Pakistani architecture

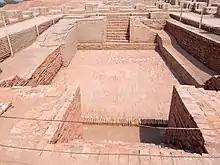
View of Mohenjo Daro towards the Great Bath.

Little is known about this civilization, often called Harappan, partly because it disappeared about 1700 BC for reasons unknown, its language remains undeciphered, its existence was revealed only in the 1920s, and excavations have been limited. Surviving evidences indicate a sophisticated civilization. Cities like Harappa and Mohenjo-Daro (the "City of the Dead") had populations of some 35,000, they were laid out according to a grid system. Inhabitants lived in windowless baked brick houses built around a central courtyard. These cities also had a citadel, where the public and religious buildings were located, large pools for ritual bathing, granaries for the storage of food, and a complex system of covered drains and sewers. The latter rivaled the engineering skill of the Romans some 2,000 years later.